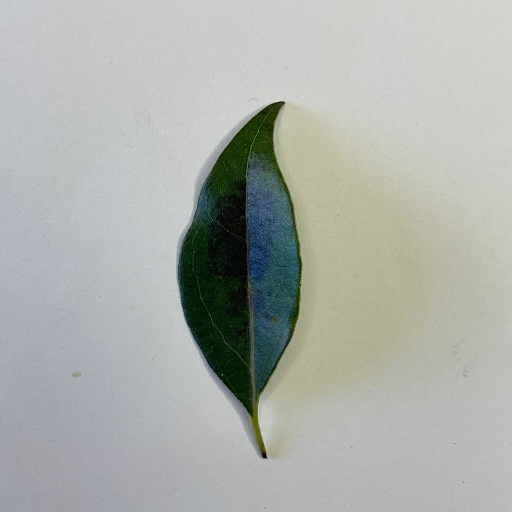
Species: Camphor
Leaf condition: Healthy Leaf